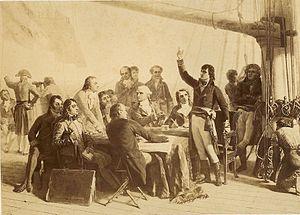
Napoléon Bonaparte sur le pont de l’Orient discutant avec les savants en route pour l'expédition d’Égypte. Dessin d'après un tableau anglais du XIXème siècle sans date précise, probablement sous le Second Empire. NB
L’Orient, anciennement le Dauphin Royal et le Sans-Culotte, est un navire de ligne de premier rang de 118 canons de la classe Commerce de Marseille, construit par Jacques-Noël Sané et lancé à Toulon en 1791. Il sert plusieurs fois de navire amiral à la flotte française en Méditerranée. Il est détruit en 1798 à la bataille d’Aboukir, au début de l’expédition d’Égypte.
La Description de l'Égypte, ou Recueil des observations et des recherches qui ont été faites en Égypte pendant l'expédition de l'Armée française, publié par les ordres de Sa Majesté l’Empereur Napoléon le Grand est un ouvrage monumental, issu de la campagne d'Égypte de Bonaparte. Il est écrit par une pléiade de savants, dans la tradition des voyages d'exploration scientifique du XVIIIᵉ siècle et dans l'esprit de l'Encyclopédie.
La Commission des sciences et des arts est créée le 16 mars 1798 avec comme but d'accompagner le général Bonaparte dans sa Campagne d'Égypte. La tâche de la commission n'est pas militaire, mais scientifique. Les savants qui forment la commission sont chargés de faire une étude encyclopédique de l'Égypte : les antiquités, l'histoire naturelle, la géographie et l'état actuel du pays, en prévision d'une occupation de longue durée par la France.